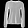
Label: Pullover